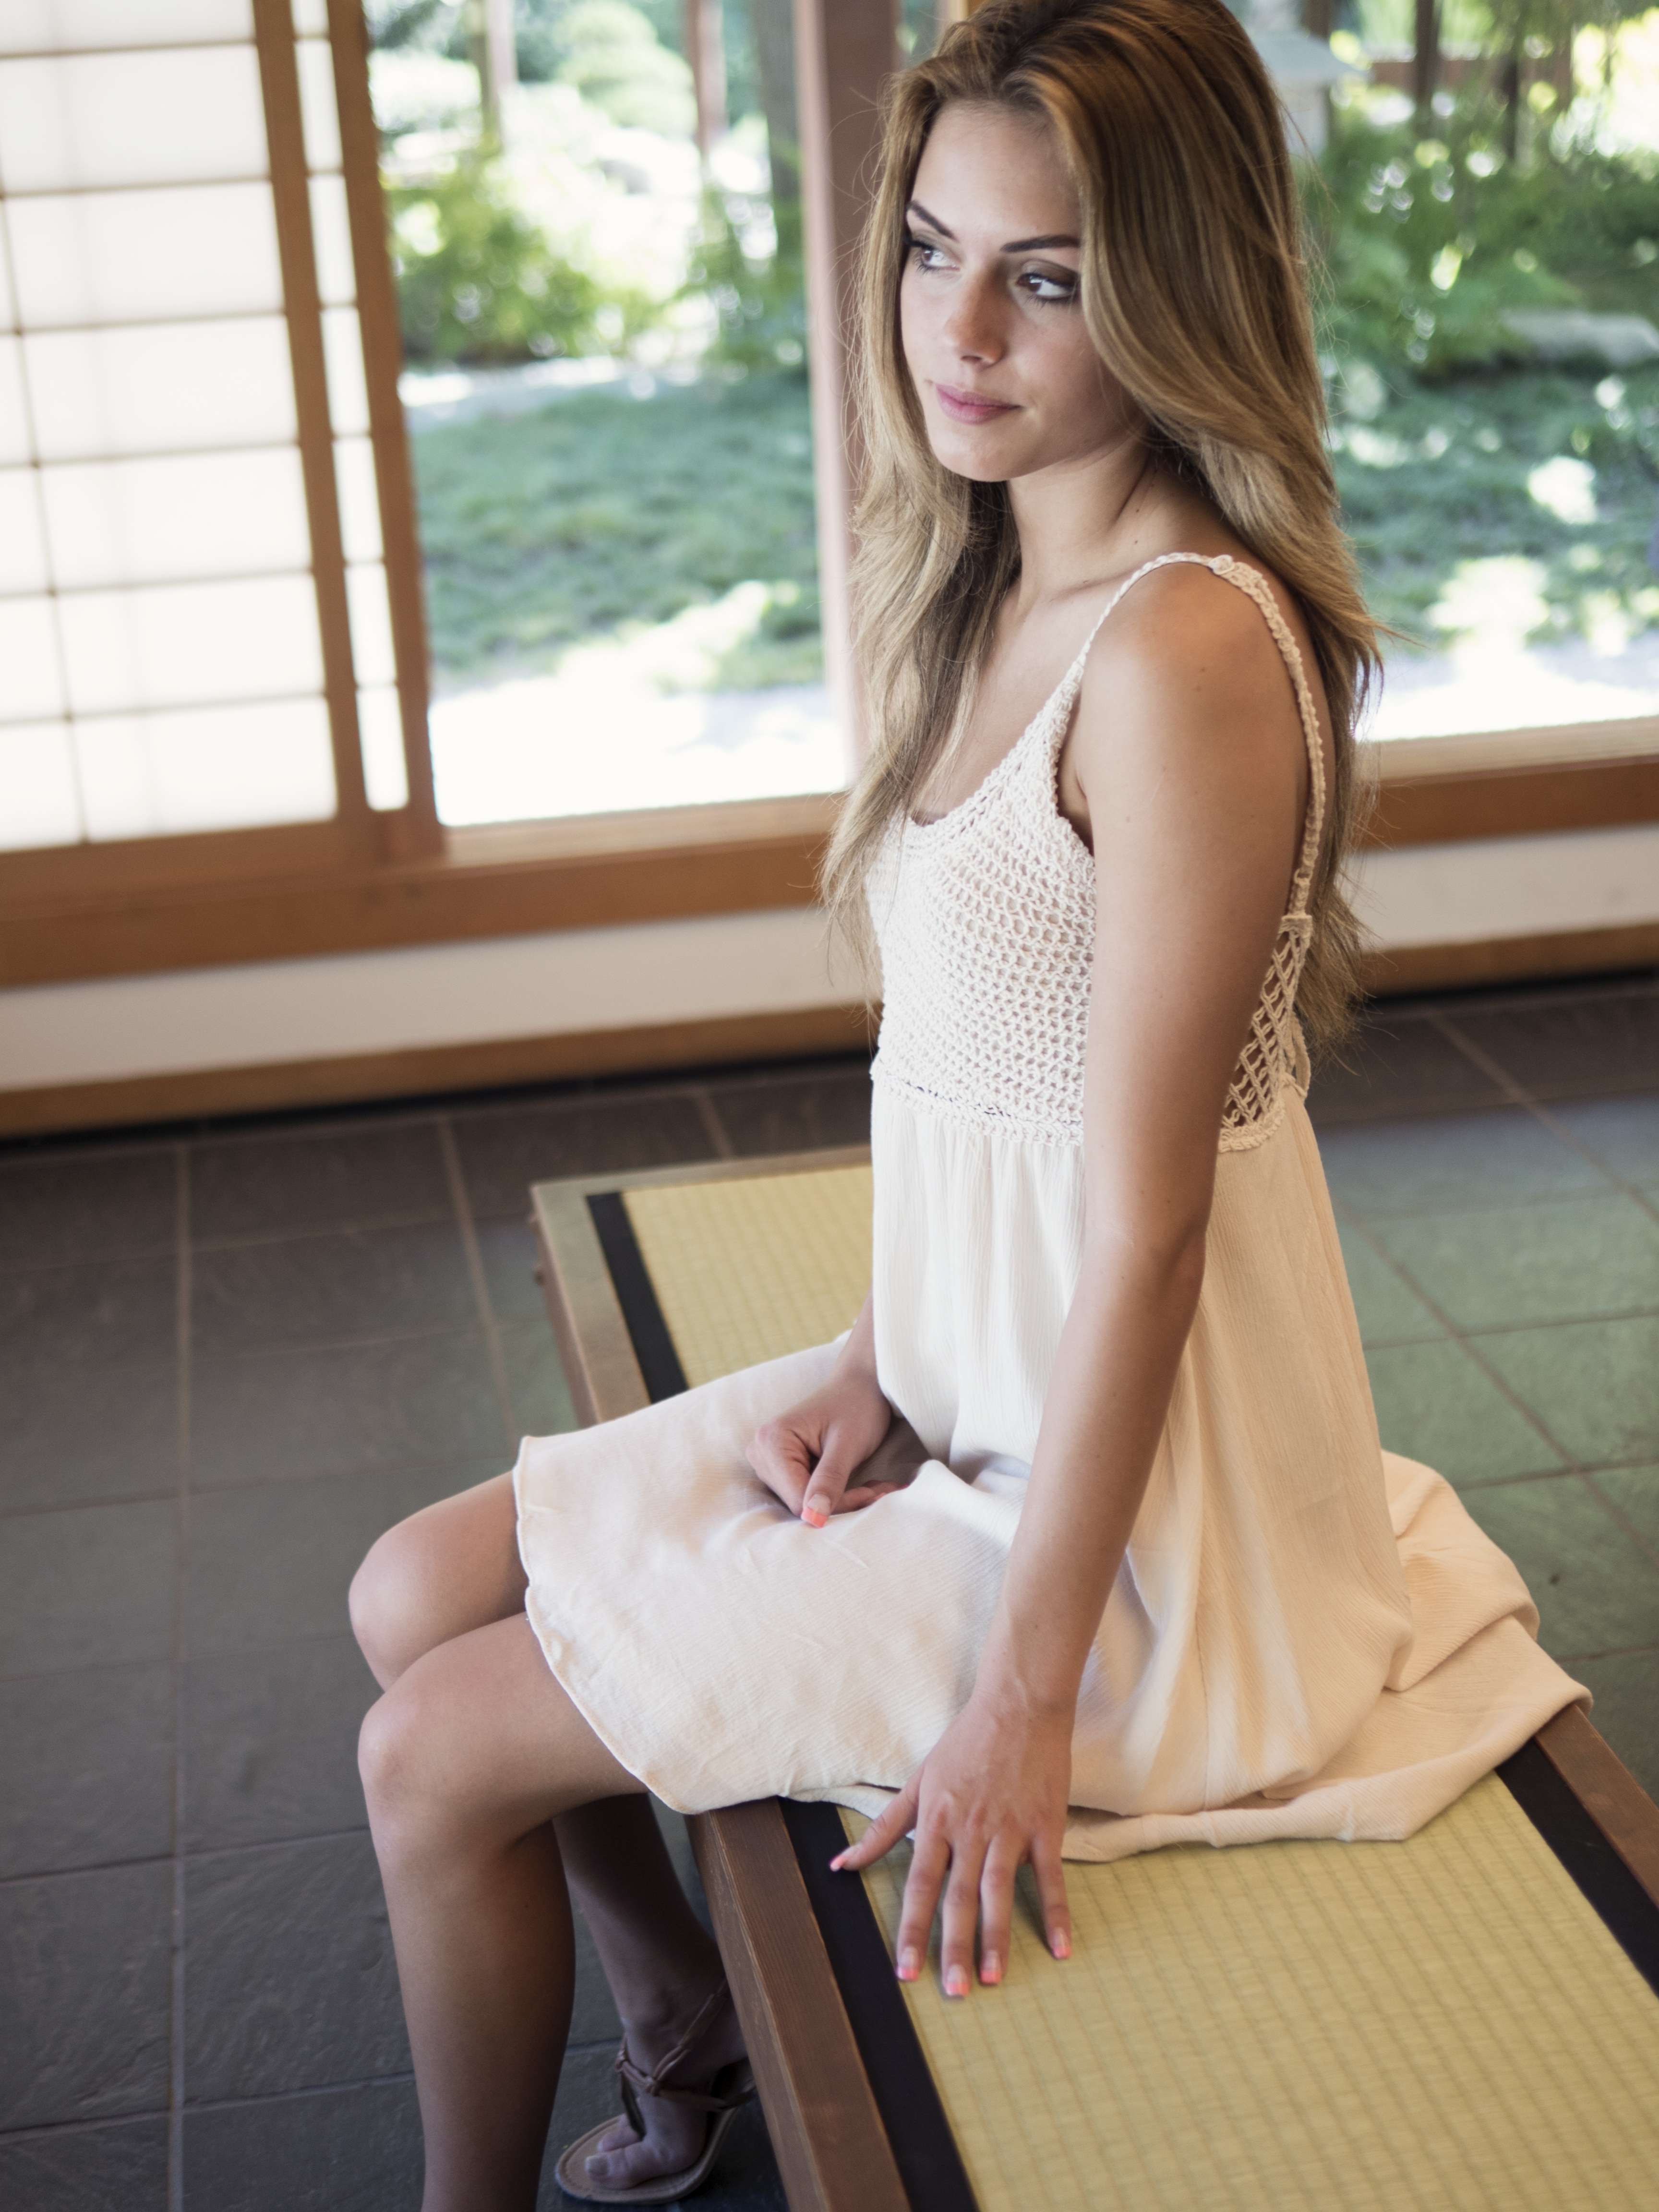
person, people, girl, woman, white, cute, female, leg, portrait, model, young, green, youth, natural, fresh, clothing, healthy, smiling, smile, long hair, human body, caucasian, lingerie, face, eyes, dress, happy, happiness, thigh, skin, joy, beautiful, teen, beautiful women, attractive, gown, adult, beautiful woman, beauty girl, woman smile, royalty free, photo shoot, beautiful woman smiling, woman smiling, beautiful smile, smiling woman, undergarment, supermodel